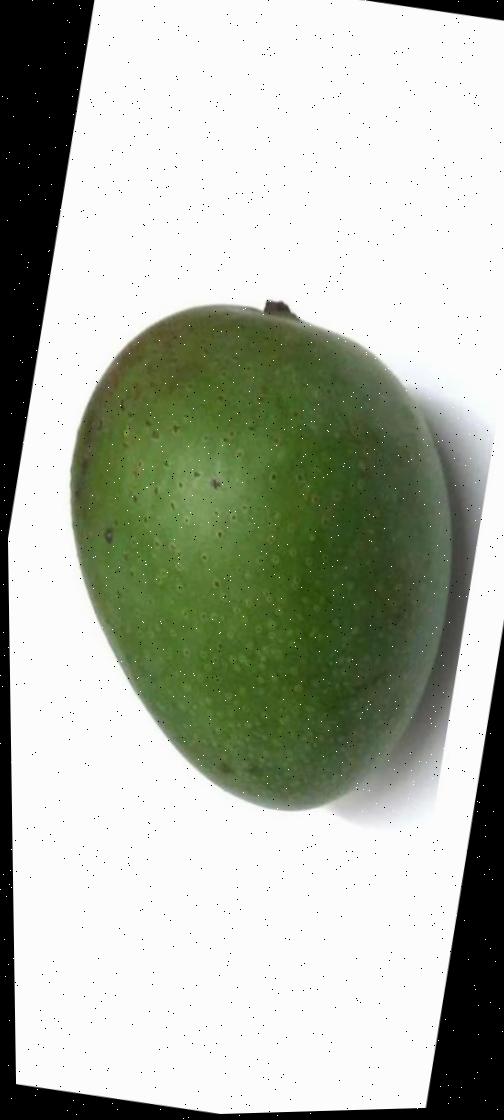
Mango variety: Ashshina Zhinuk